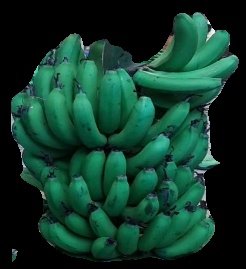
Variety: pachbale
Grade: grade2